Describe the emotion expressed in this image:  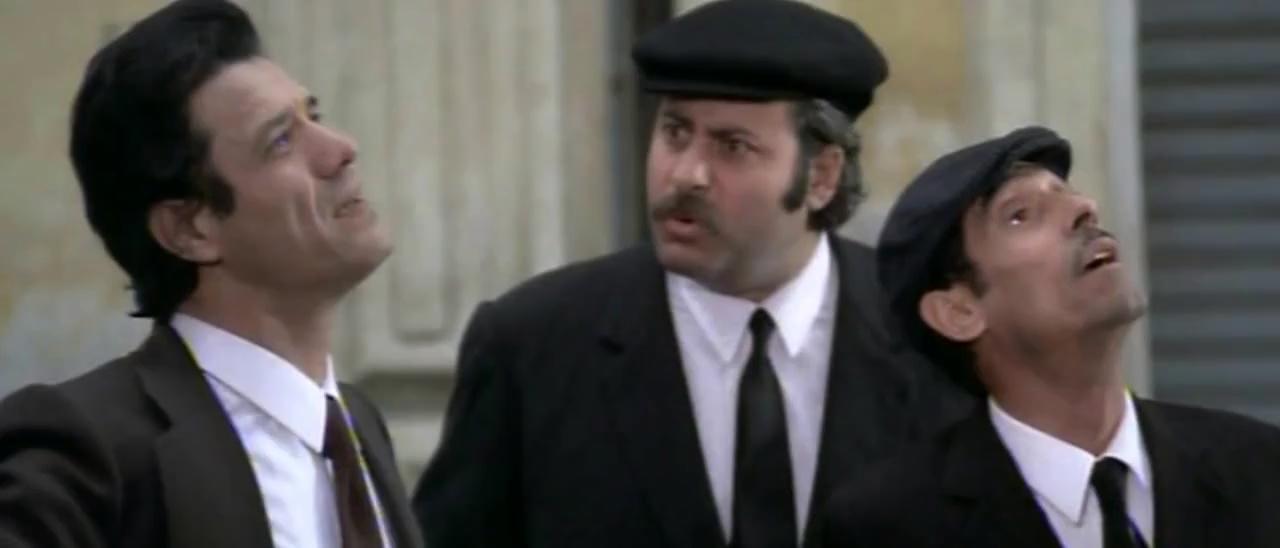
This person displays Fear, valence and arousal with low intensity.